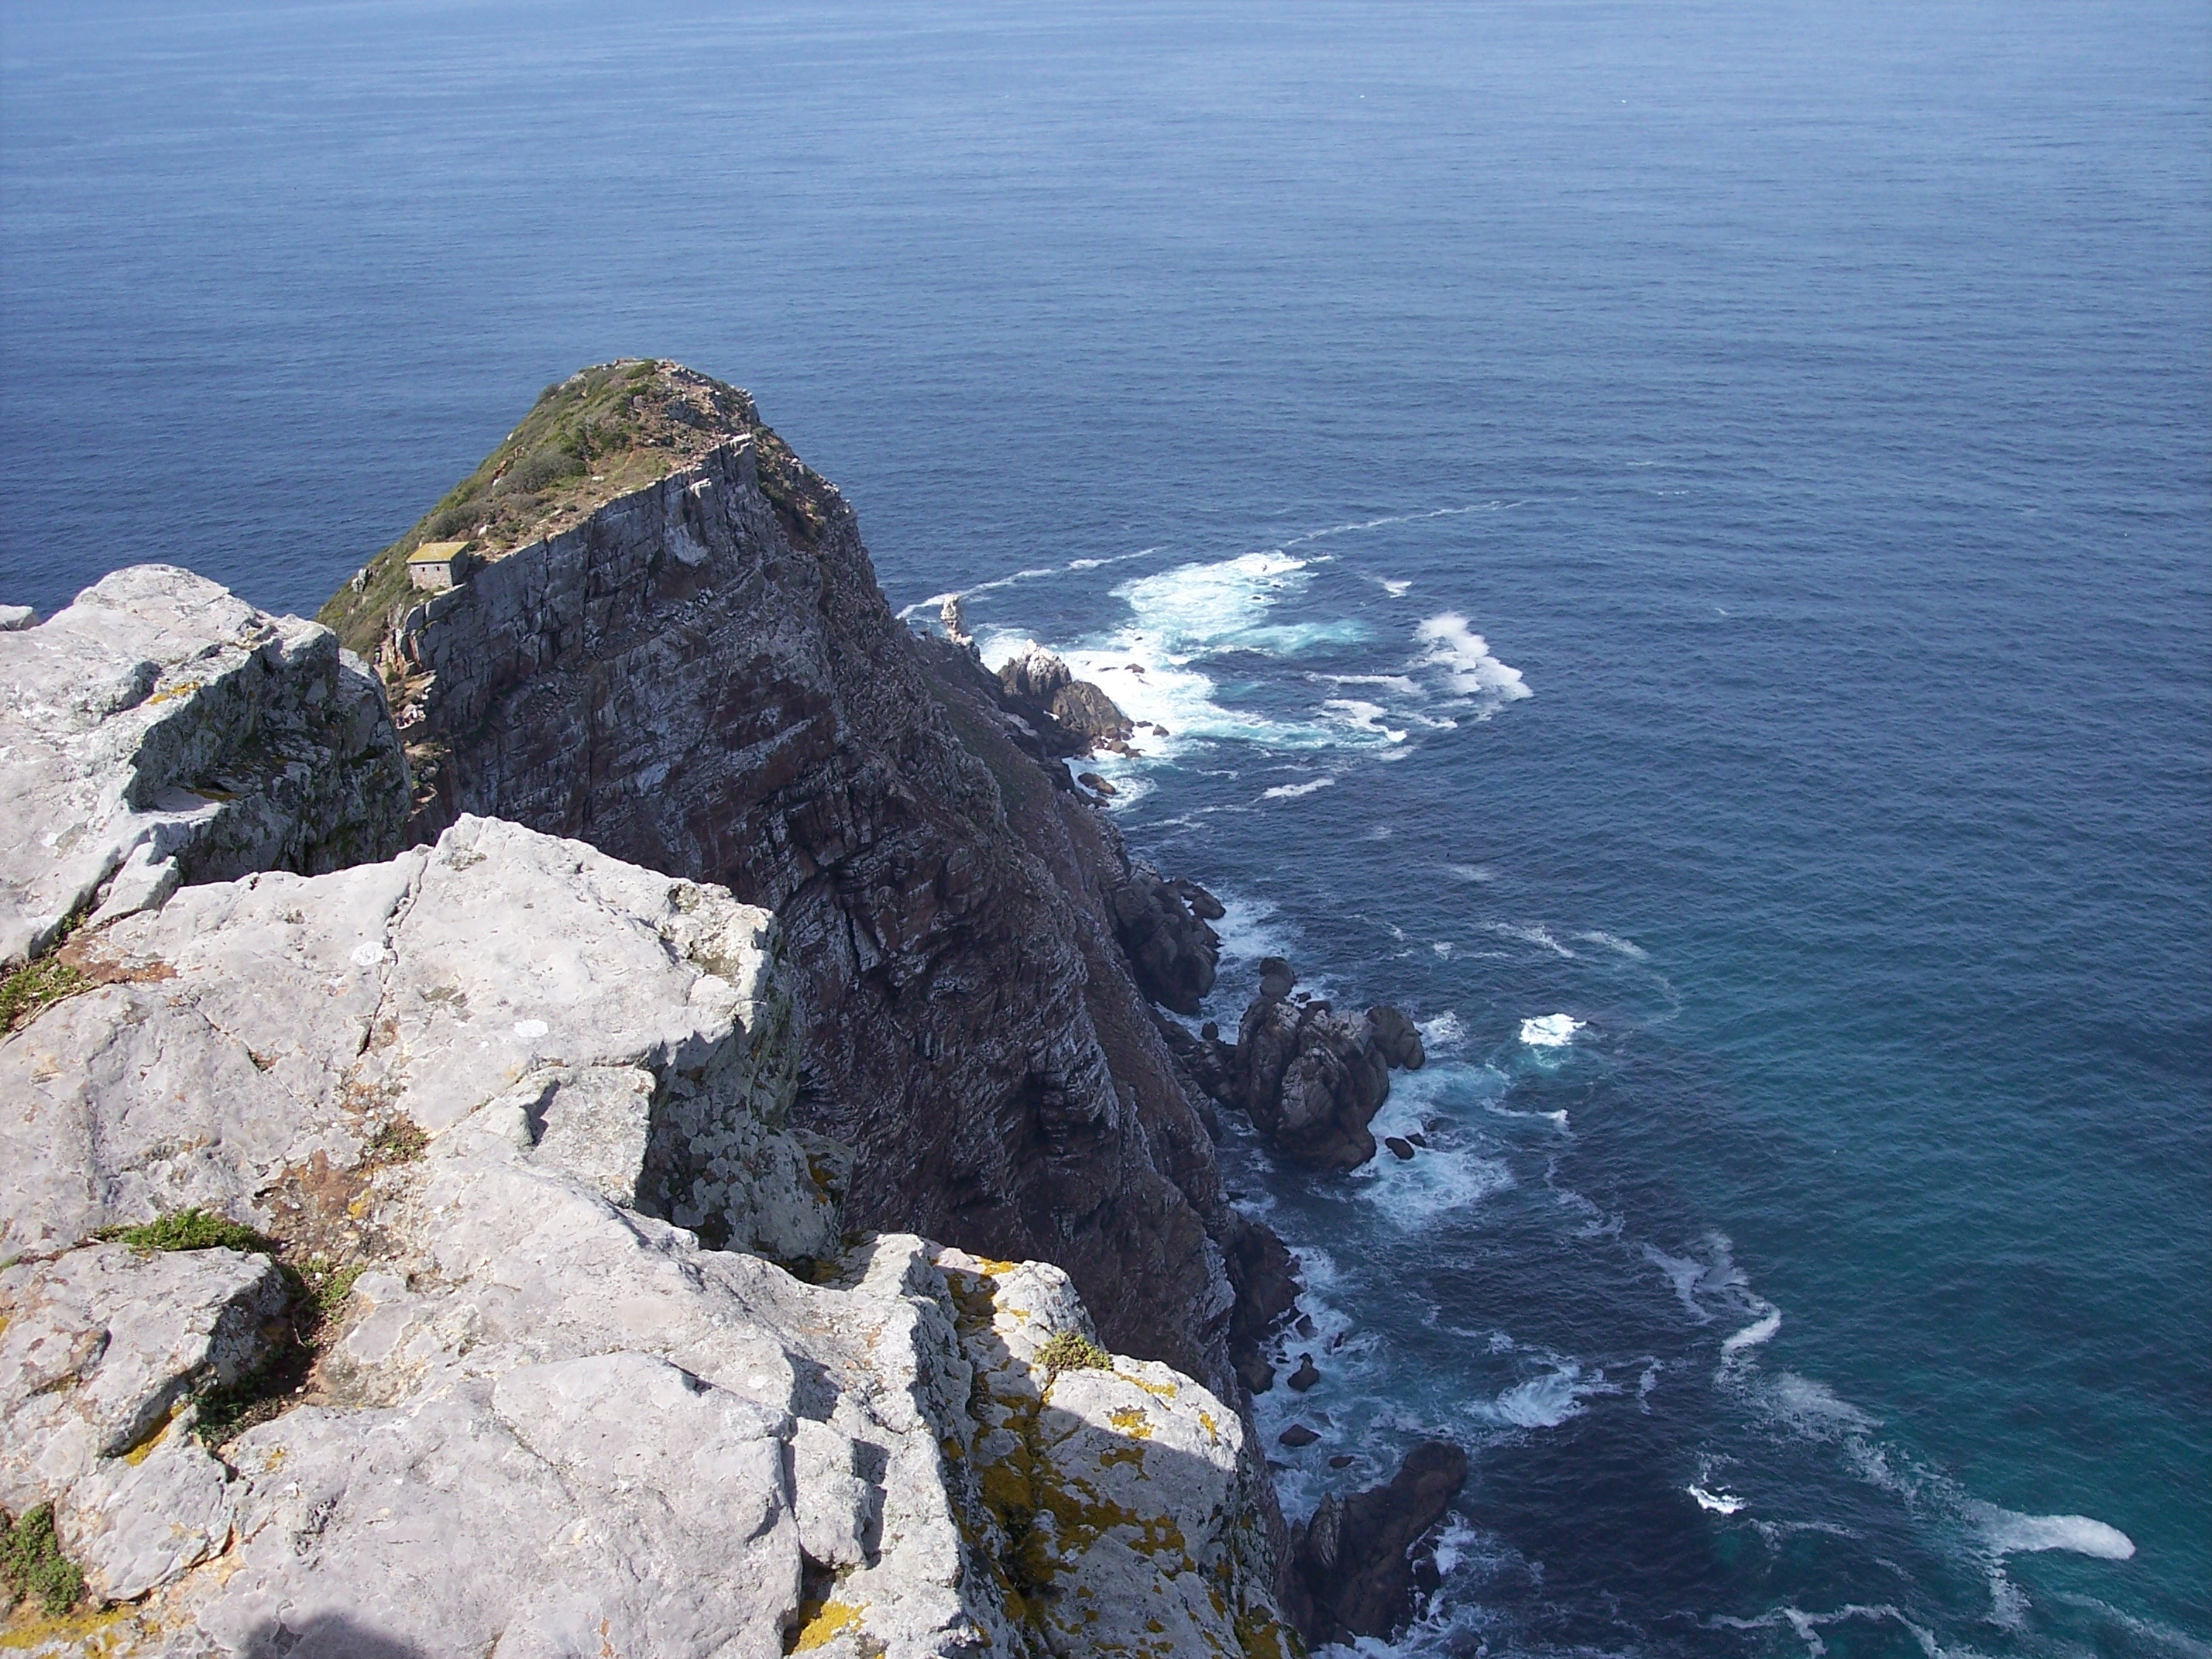
sea, coast, rock, ocean, horizon, mountain, shore, wave, cliff, surf, tower, africa, bay, peninsula, stack, point, terrain, ridge, south, geology, hope, cape, islet, landform, wind wave